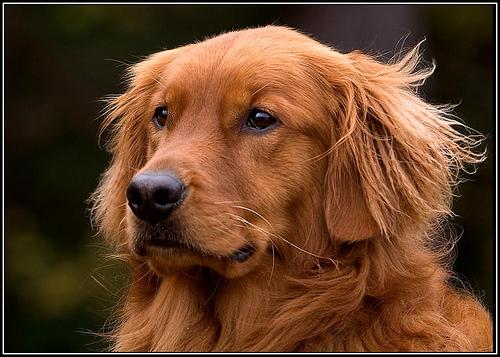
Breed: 5355-n000126-golden_retriever